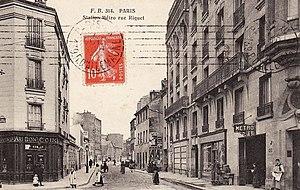
Rue Riquet, vue depuis l'avenue de Flandre, à Paris 19e, avec l'accès de la station de métro Riquet débouchant dans un immeuble, sur la droite.
Riquet est une station de la ligne 7 du métro de Paris, située dans le 19ᵉ arrondissement de Paris.